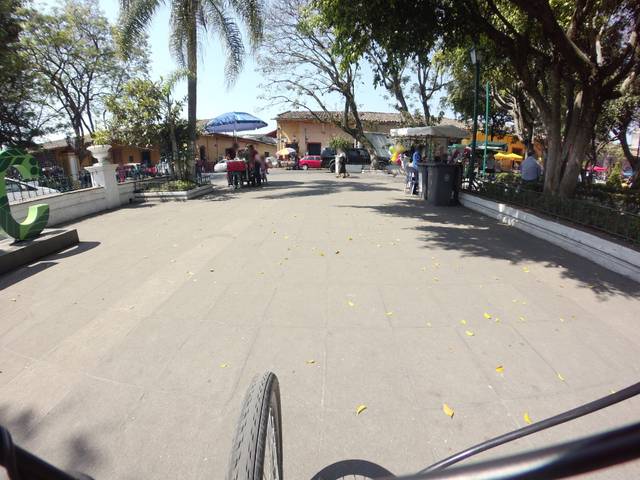
Region: Mexico
Coordinates: 19.454, -96.959